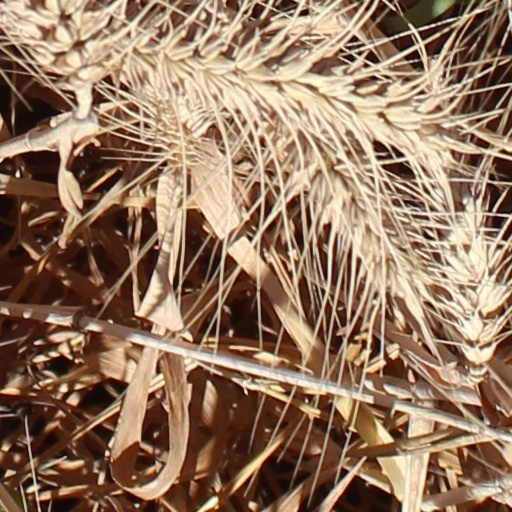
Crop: wheat